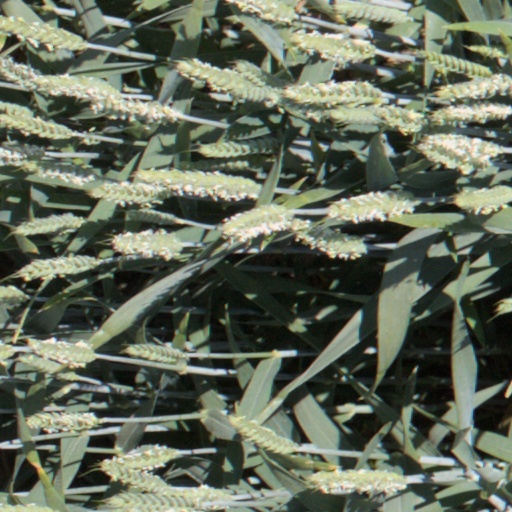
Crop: wheat